Maxwell House

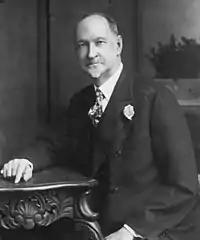
Joel Cheek, founder of the company and the "Maxwell House" brand

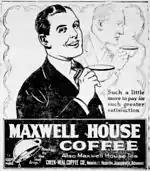
Maxwell House newspaper ad from 1921

In 1884, Joel Cheek moved to Nashville and met Roger Nolley Smith, a British coffee broker. He was said to be able to tell the origin of a coffee simply by smelling the green beans. Over the next few years, the two worked on finding the perfect blend. In 1892, Cheek approached the food buyer for the Maxwell House Hotel and gave him 20 pounds of his special blend for free. After a few days, the coffee was gone, and the hotel returned to using its usual brand. But after hearing complaints from patrons and others who liked Cheek's coffee better, the hotel bought Cheek's blend exclusively. After six months, the hotel agreed to allow Cheek to name his coffee after his first big sale.